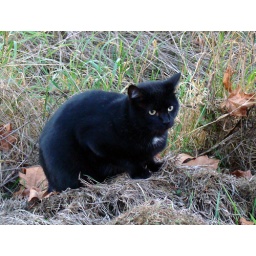
black cat in the weeds